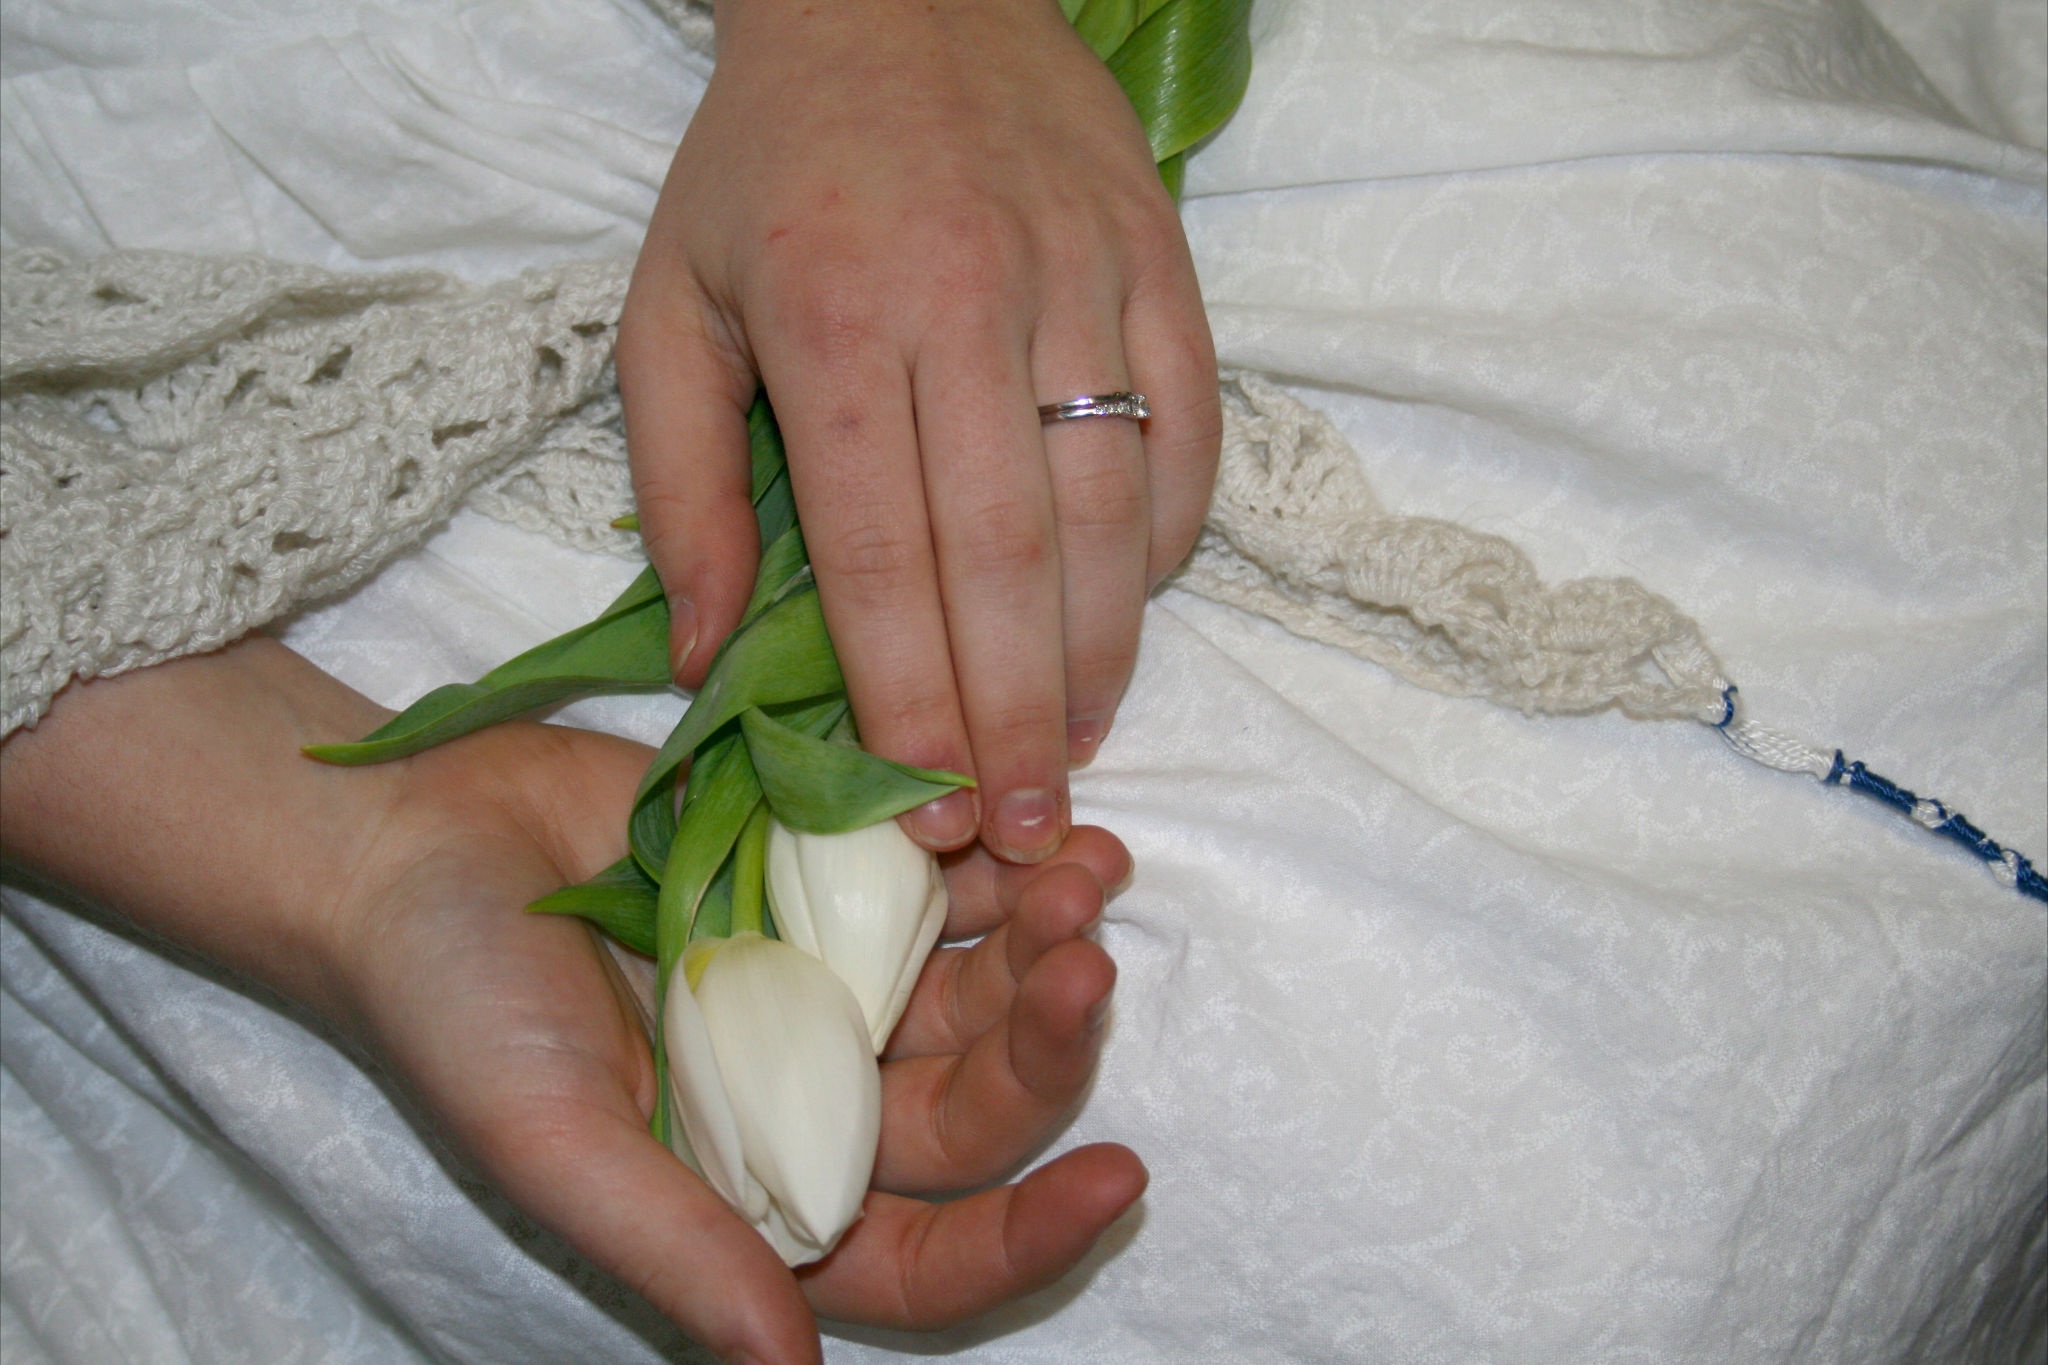
hand, flower, floral, celebration, leg, love, bouquet, finger, spring, romance, romantic, child, wedding, bride, marriage, human body, ceremony, hands, infant, skin, elegant, tulips, sense